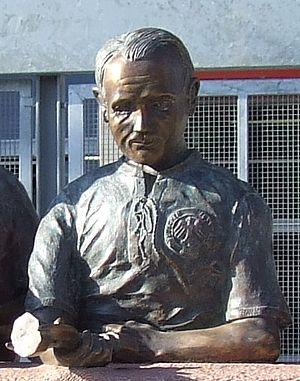
Werner Kohlmeyer est un footballeur international allemand qui évoluait au poste d'arrière gauche.